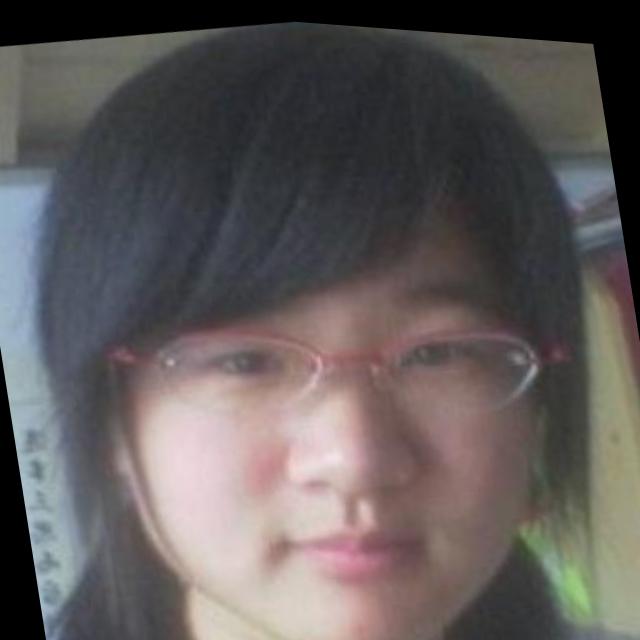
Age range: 21-44